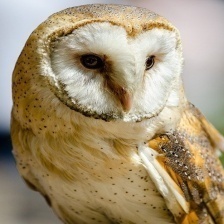
Species: BARN OWL
Scientific name: TYTO ALBA
ImageNet parent category: great_grey_owl